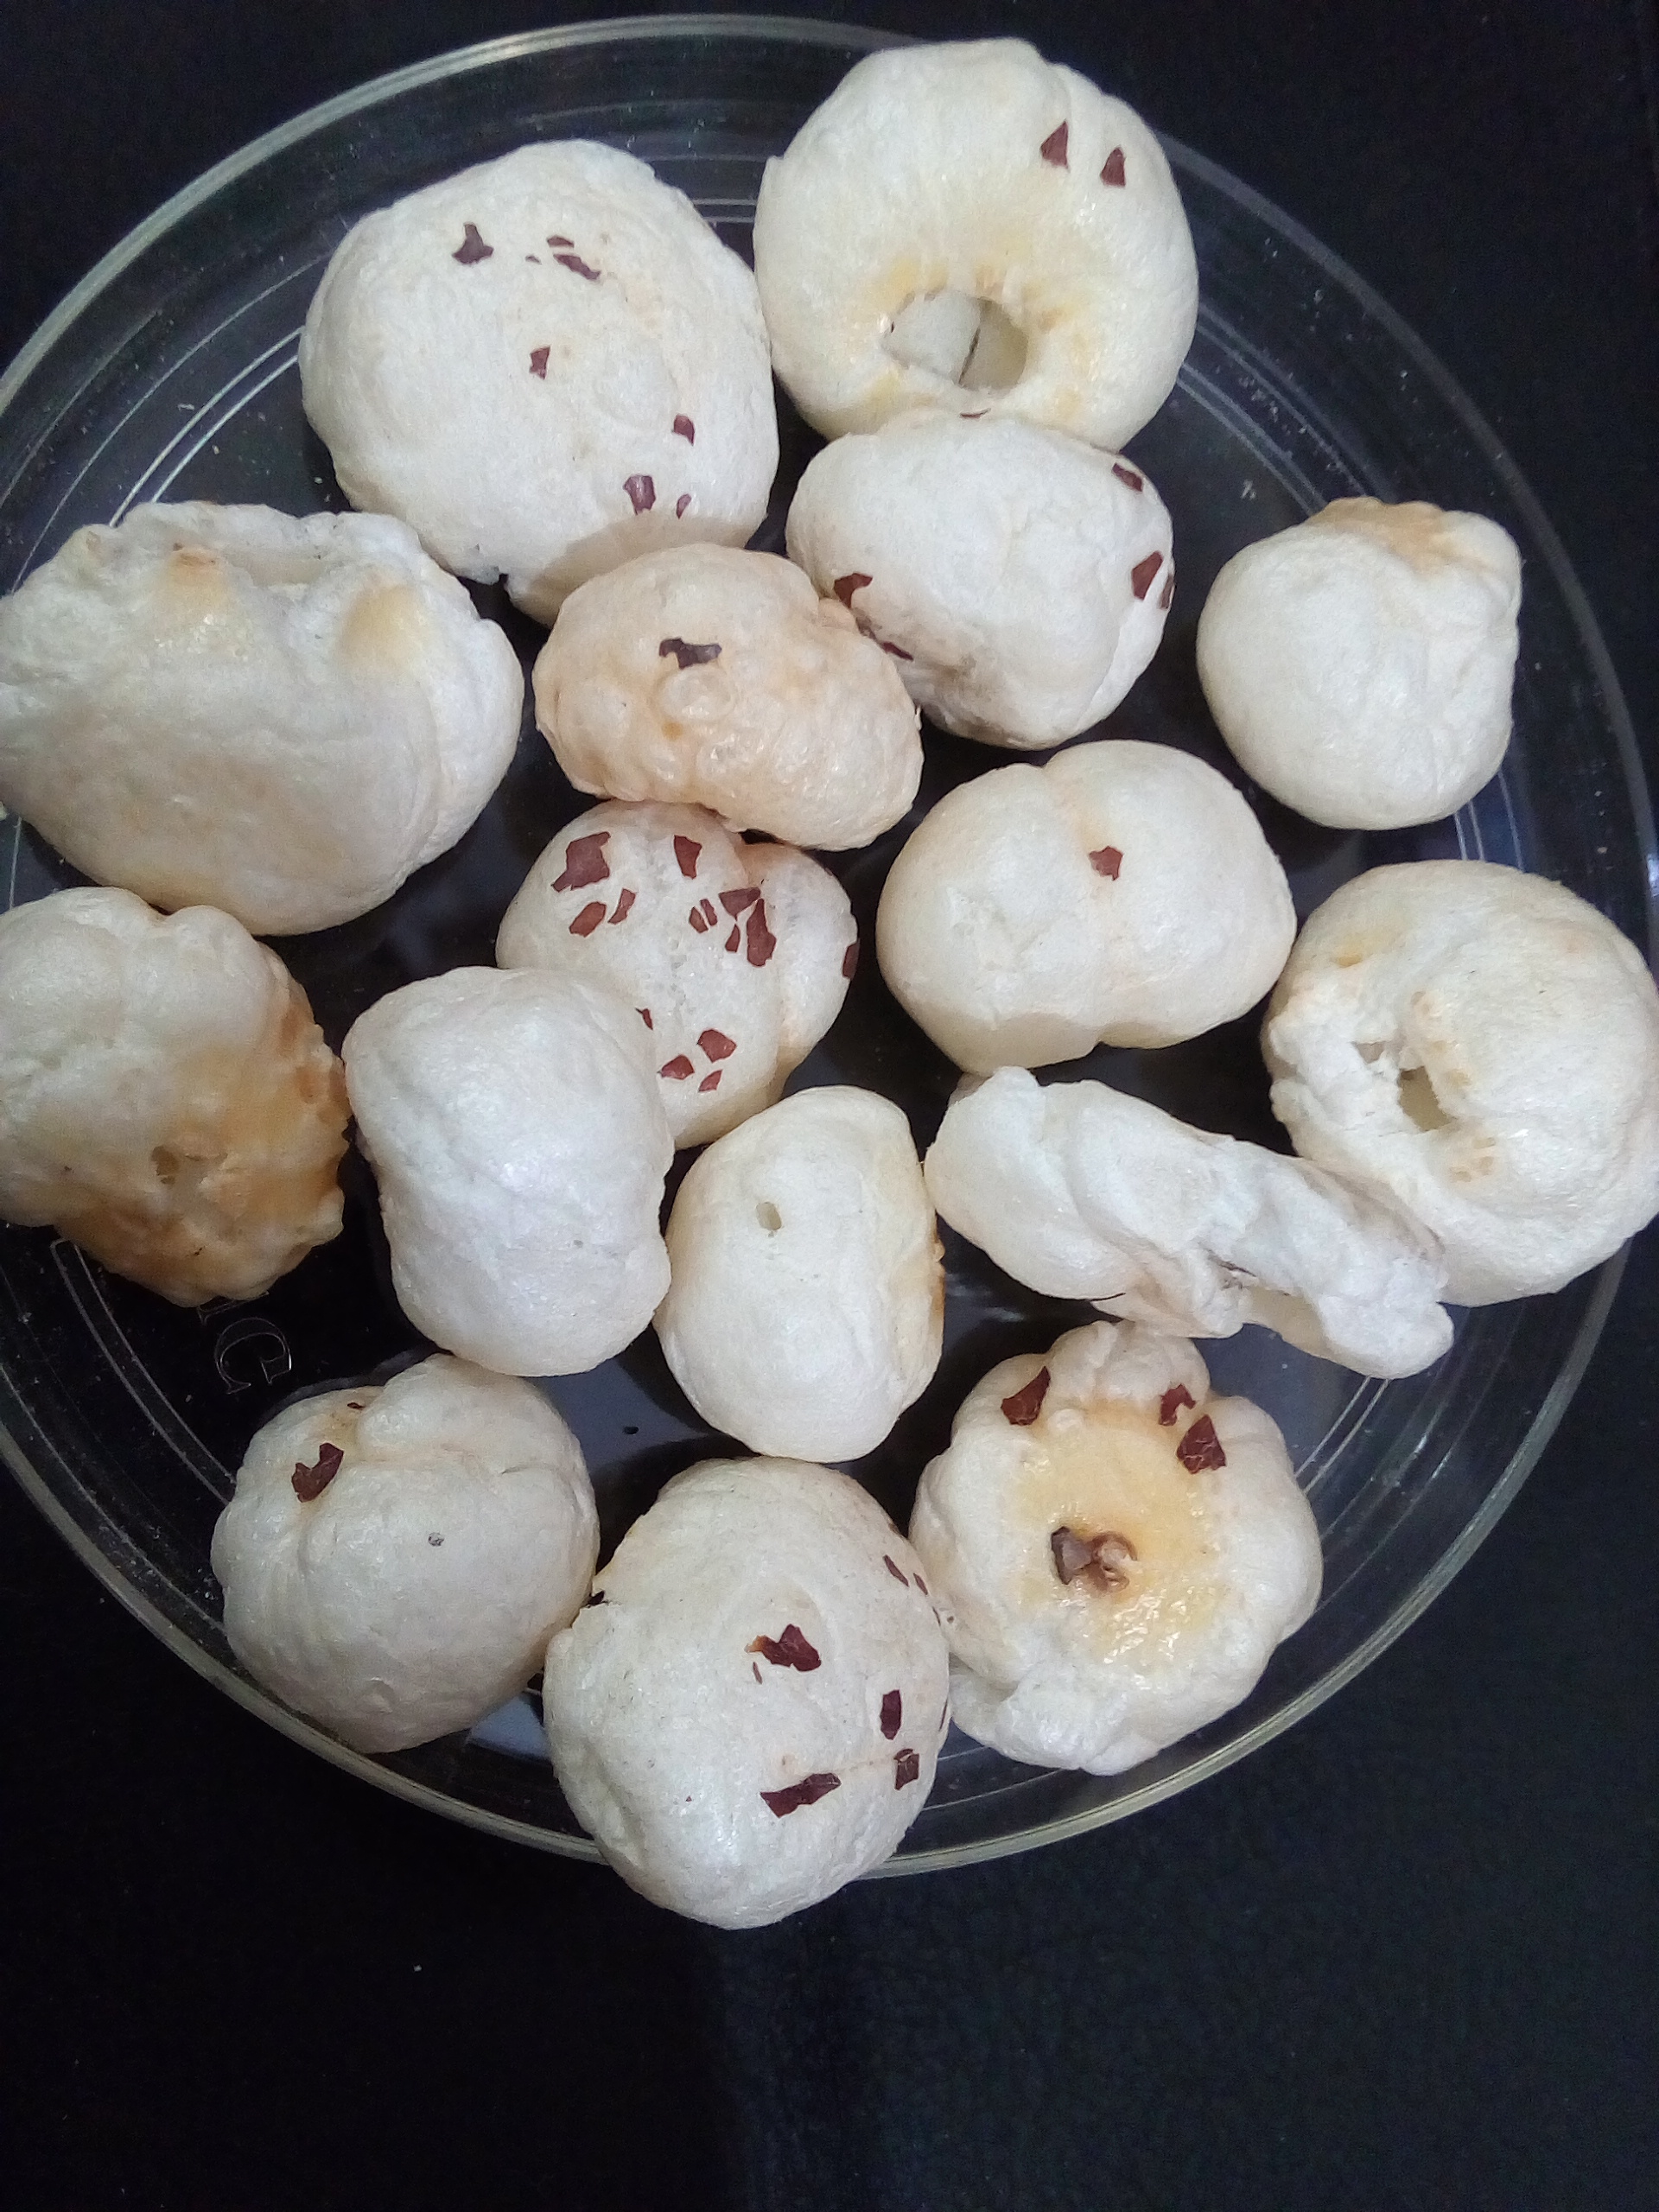
Rice seed variety: Unknown